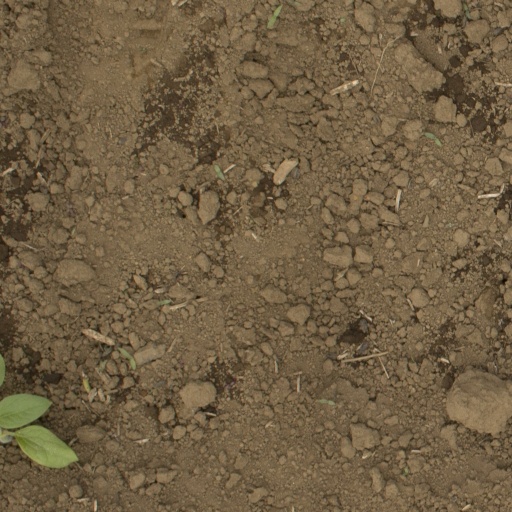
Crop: Jerusalem artichoke